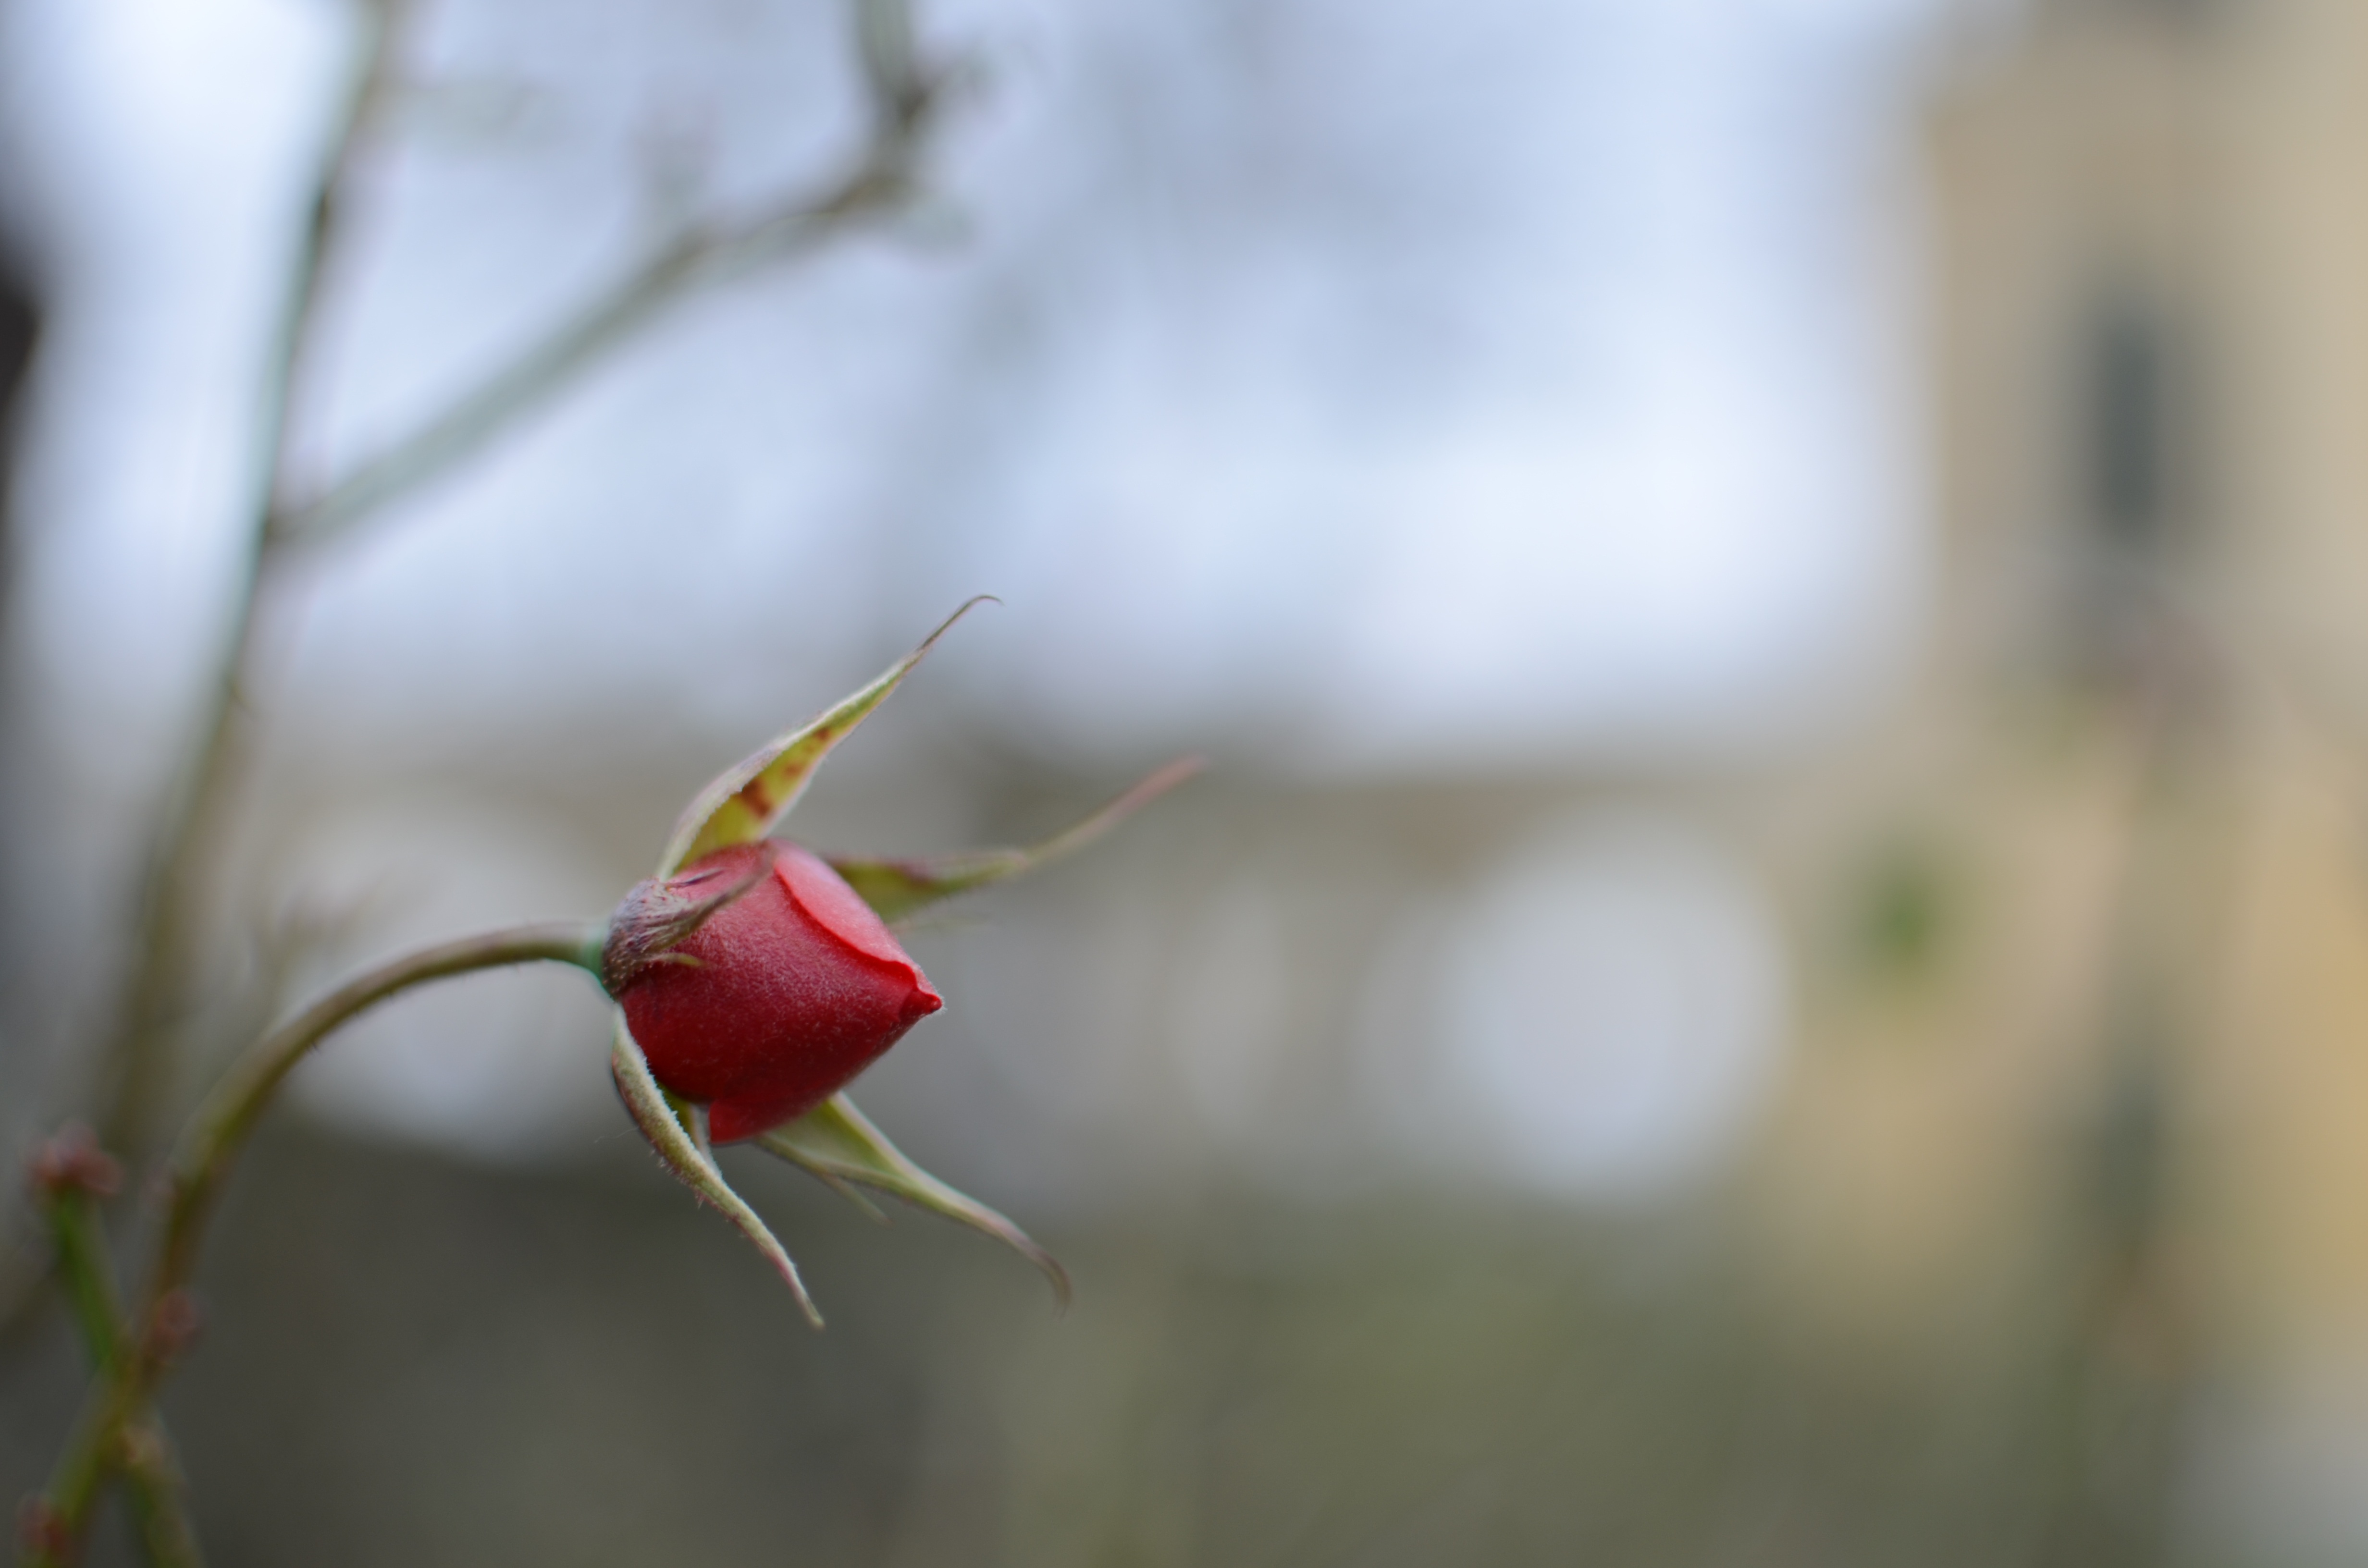
nature, branch, blossom, plant, sunlight, leaf, flower, bloom, rose, green, red, macro, autumn, botany, close, flora, close up, bud, rosebud, rose bloom, macro photography, flowering plant, plant stem, land plant, thorns spines and prickles